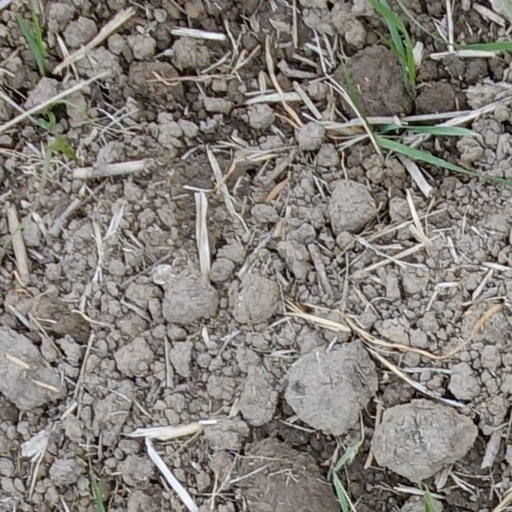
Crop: wheat